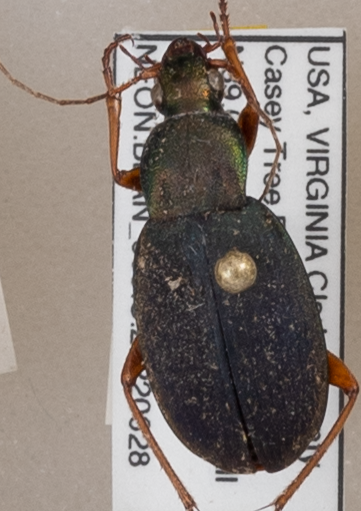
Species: Chlaenius aestivus
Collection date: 2022-06-28 04:00:00
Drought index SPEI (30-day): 0.17
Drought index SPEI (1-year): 0.142
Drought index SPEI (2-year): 0.51